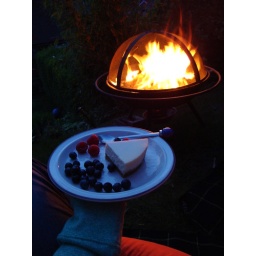
Cheesecake, blueberries, raspberries sitting in the garden in front of a fire with a glass of champagne